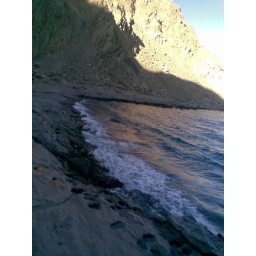
of cause, a tree but this time near the coast. See the footsteps of the camel in the sand of the beach